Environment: real
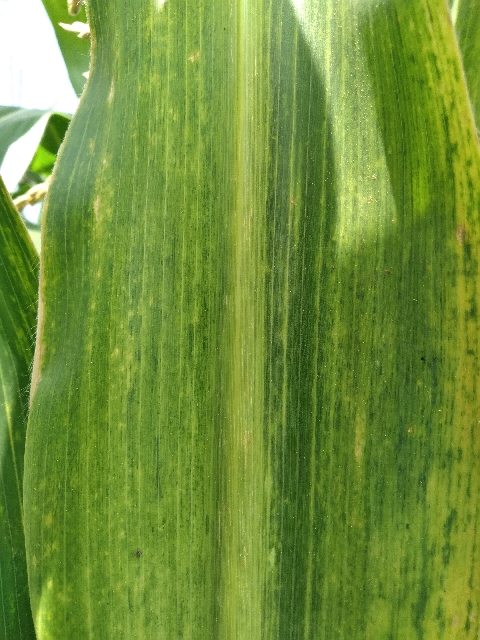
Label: lethal_necrosis